Mandali Mendrilla

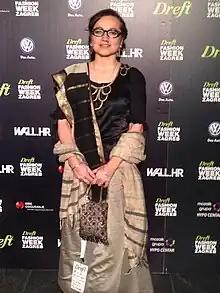
Mandali Mendrilla at the Croatian Fashion Week - May 2014

Mandali Mendrilla (born Maja Mendrila, on 1 February 1976) is an American fashion designer, who mainly works in Europe, the US, and India. She is also known for having translated the Hindu epics from Sanskrit into Croatian.